Doggy style

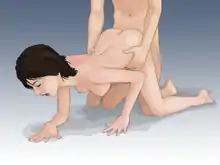
Illustration of the doggy style position

Doggy style is a sex position in which one participant bends over, crouches on all fours (usually on hands and knees), or lies on their abdomen, for sexual intercourse, other forms of sexual penetration or other sexual activity. Doggy style is a form of rear-entry position, others being the spoons sex position in which the receiving partner lies on their side or the reverse cowgirl sex position. Non-penetrative sex in this position may also be regarded as doggy style.